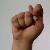
The image shows a hand gesture representing the letter 'T' in Indian Sign Language.